Rood screen

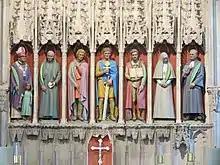
A surviving English monastic rood screen at St Albans Abbey

The rood screen was a physical and symbolic barrier, separating the chancel, the domain of the clergy, from the nave where laity gathered to worship. It was also a means of seeing; often it was solid only to waist height and richly decorated with pictures of saints and angels. Concealment and revelation were part of the mediaeval Mass. When kneeling, the congregation could not see the priest, but might do so through the upper part of the screen, when he elevated the Host on Sundays. In some churches, 'squints' (holes in the screen) would ensure that everyone could see the elevation, as seeing the bread made flesh was significant for the congregation.